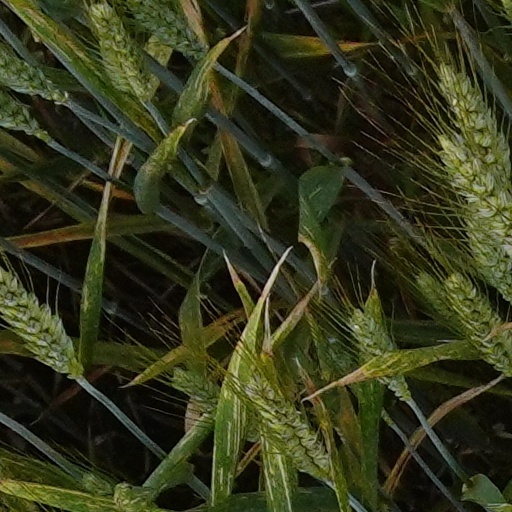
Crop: wheat